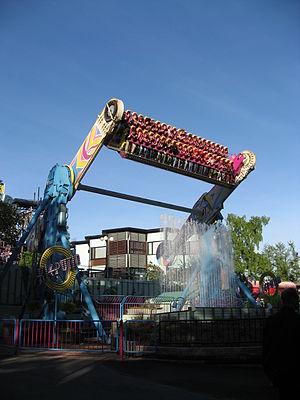
Top Spin est un type d'attractions à sensation développé par Huss Park Attractions, qui consiste en une plateforme accueillant les passagers, maintenue entre deux bras. Les deux bras peuvent tourner et possèdent des contrepoids à l'extrémité opposée à celle de la plateforme. La plateforme peut aussi tourner soit en roue libre soit par un autre jeu de moteurs. Les moteurs sont équipés de freins qui sont utilisés à différents moments de l'attraction afin de créer de nombreuses sensations.